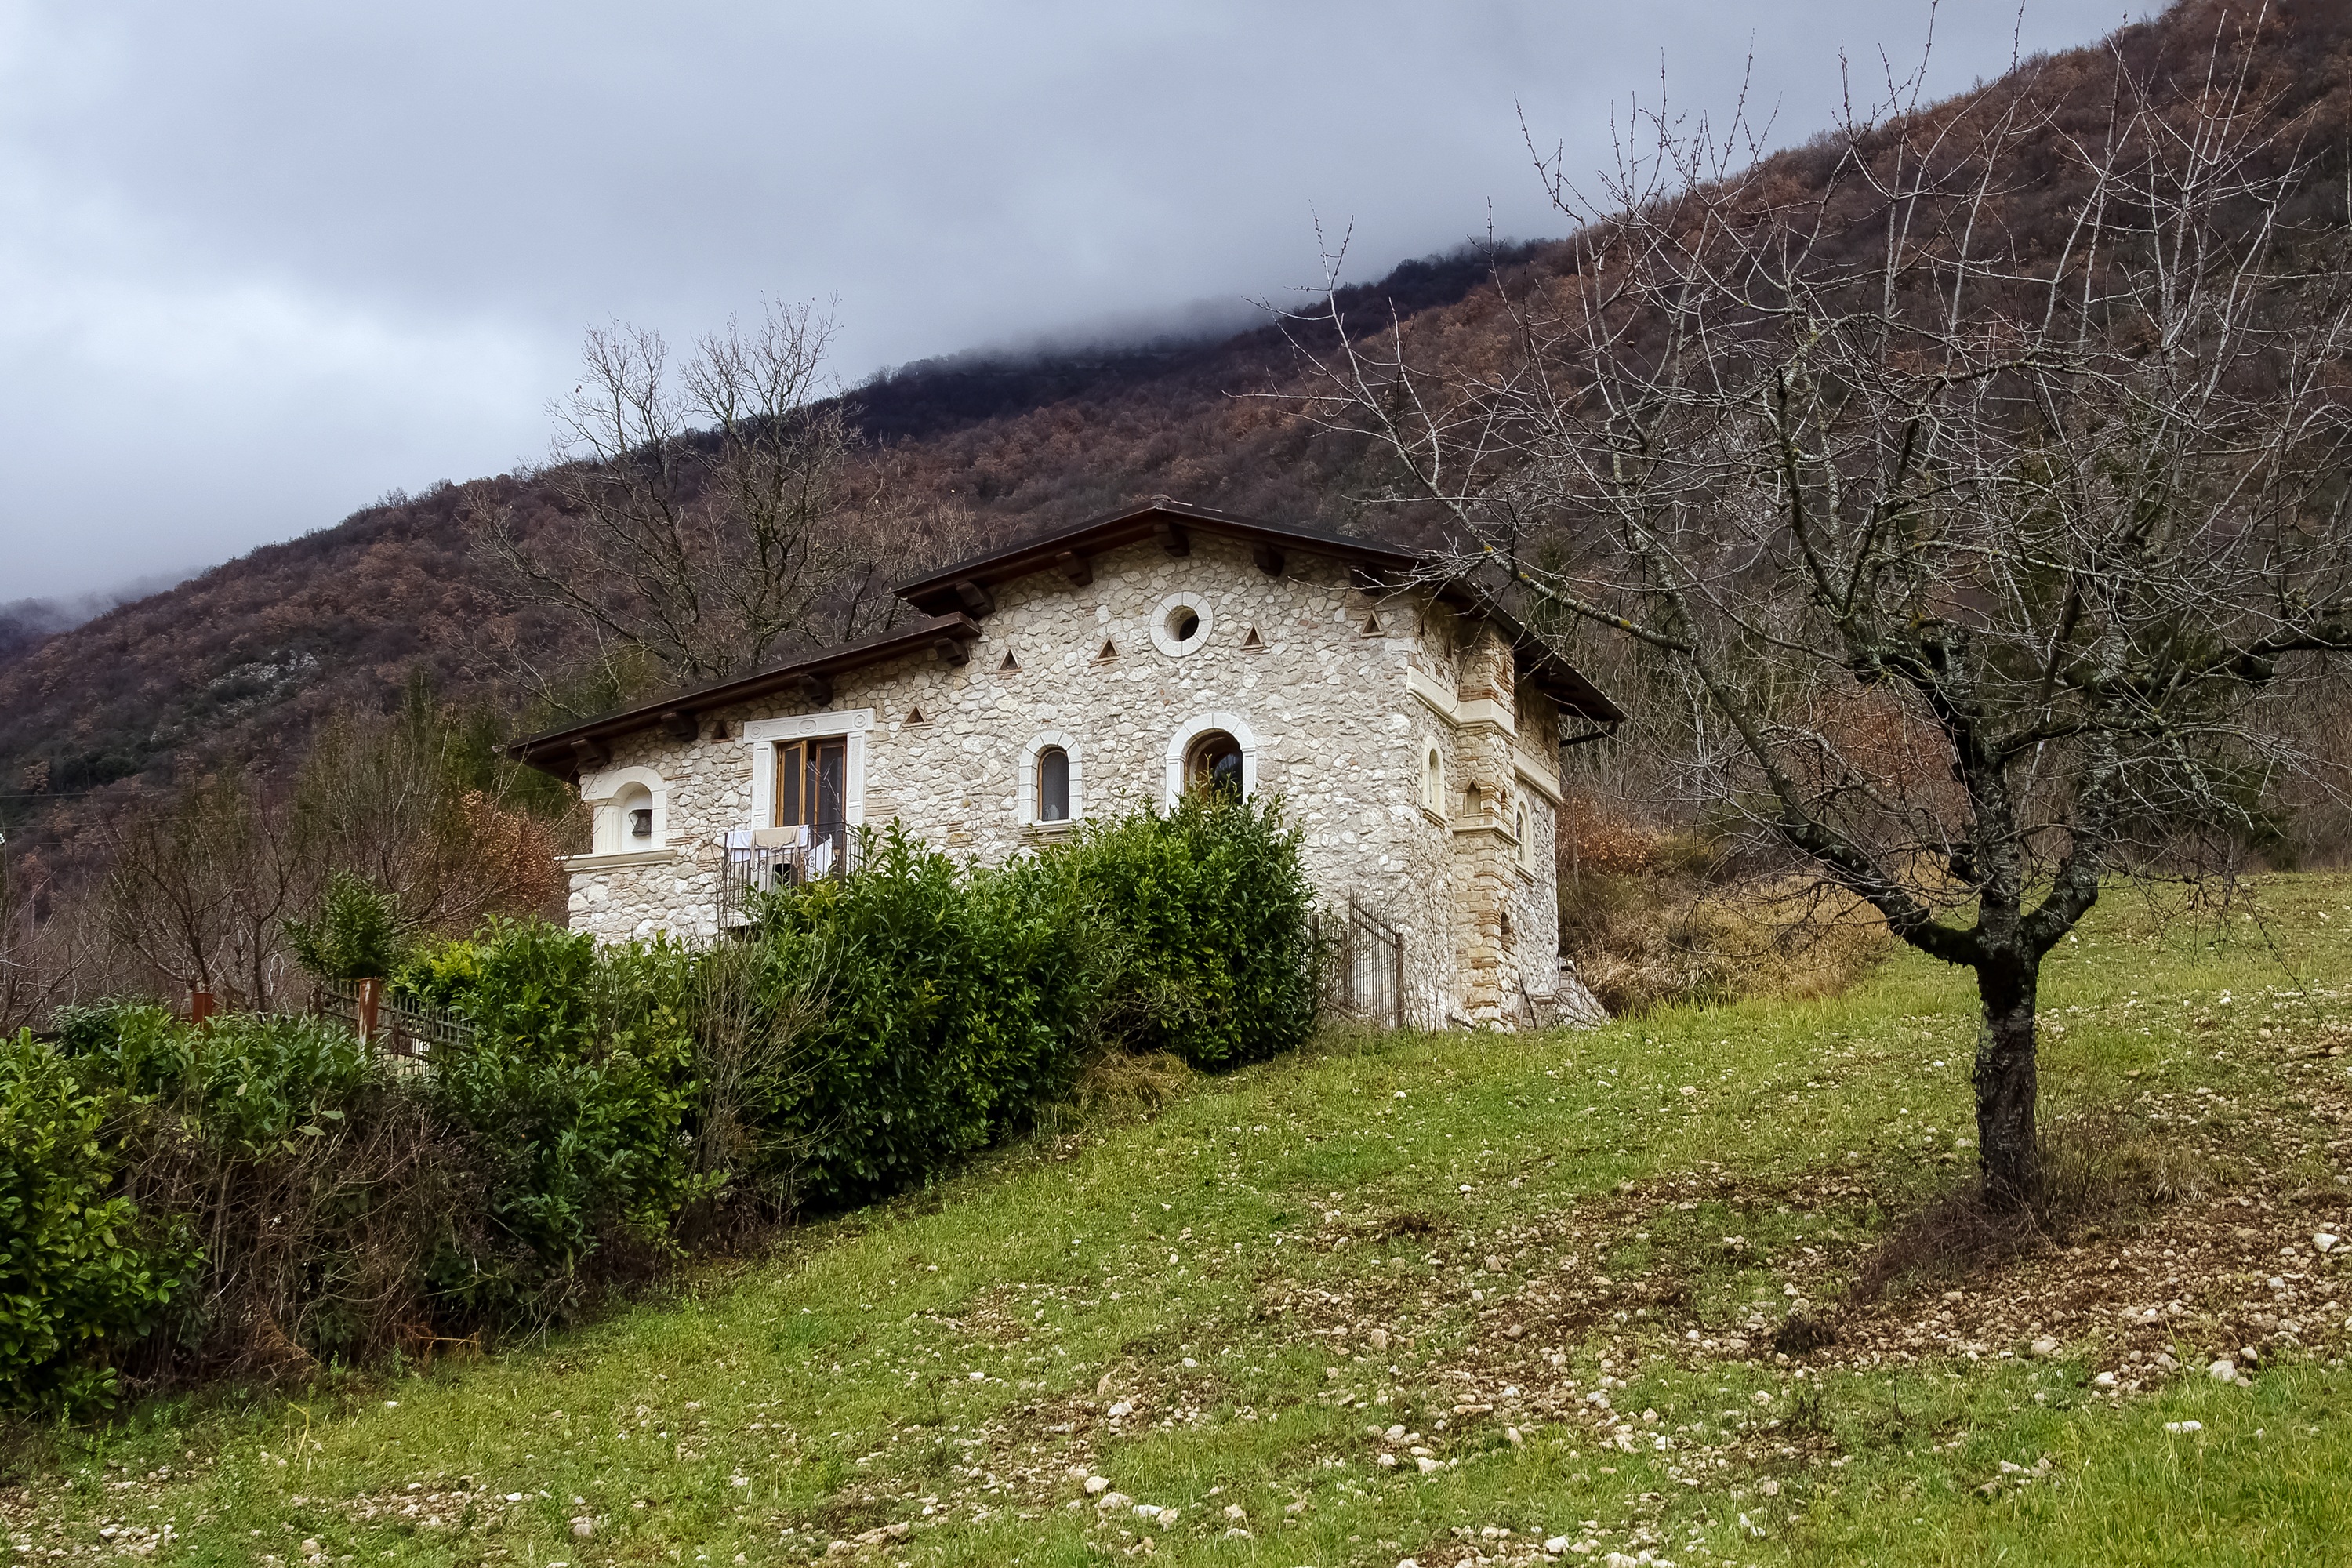
tree, field, farm, house, hill, building, village, cottage, italy, fortification, fields, ruins, farmhouse, monastery, rustico, rural area, stone house, lazio, castel di tora, rieti, winter campaign, historic farmhouse, casa antica, ancient home